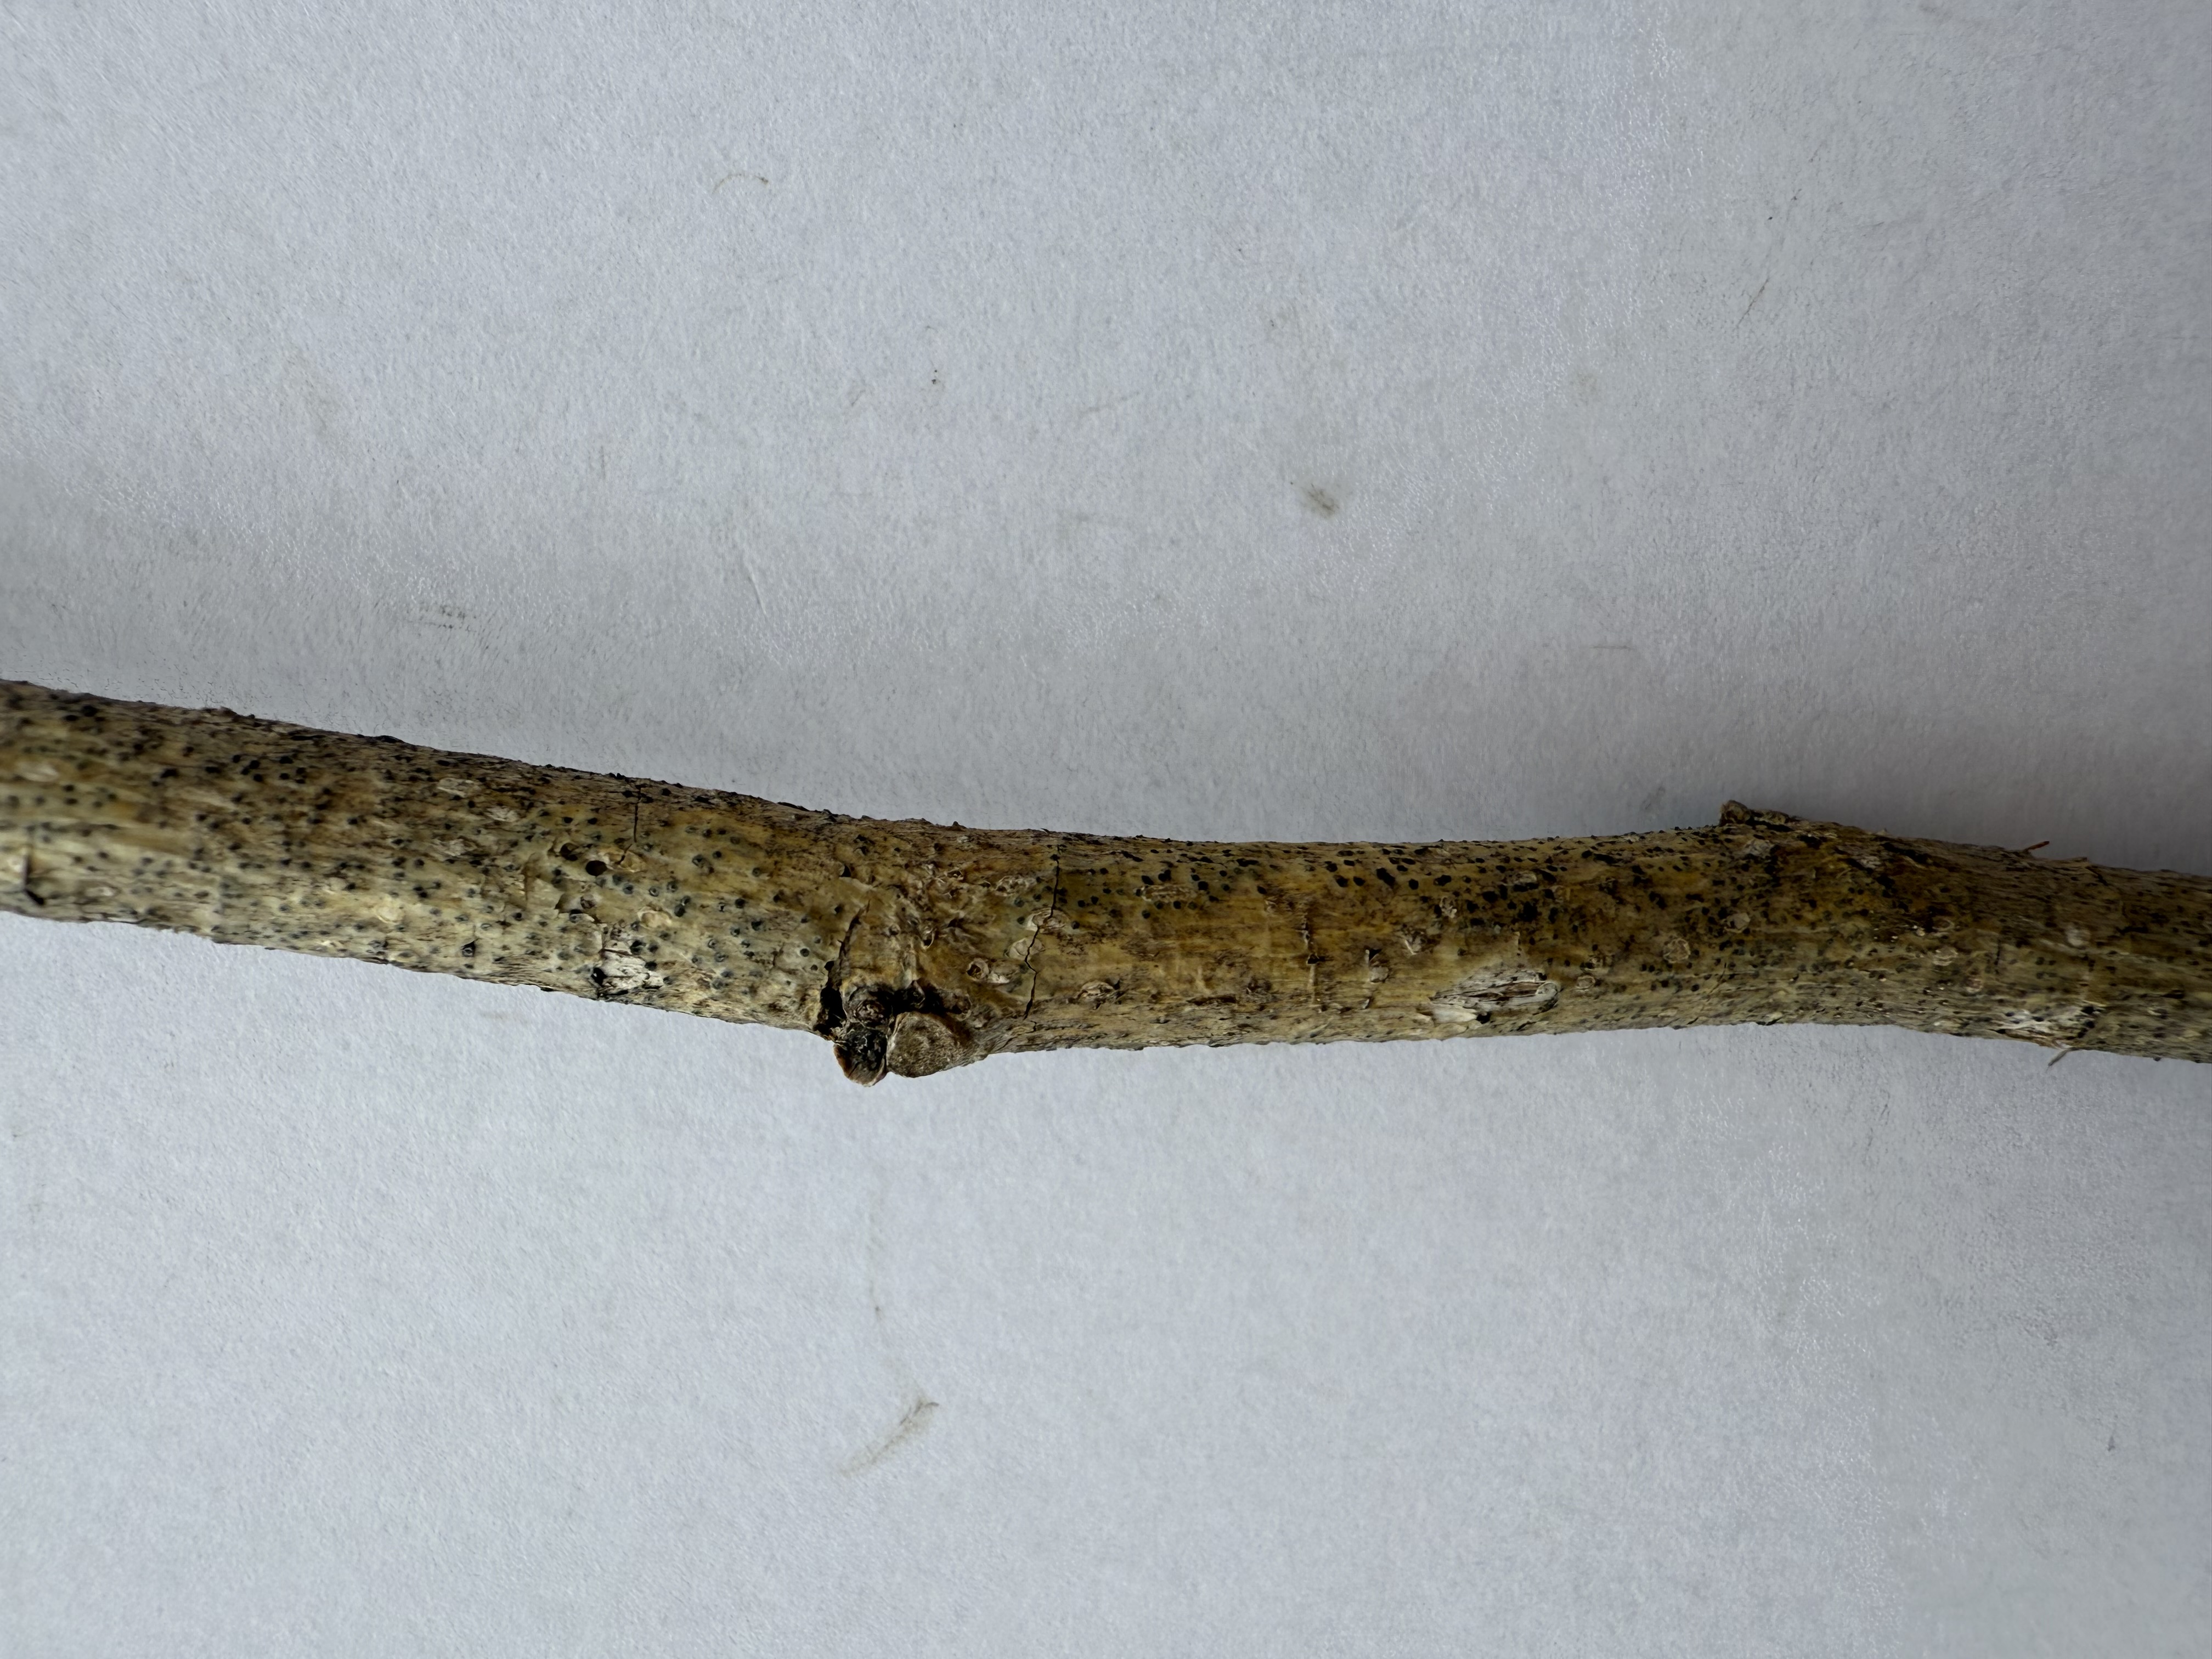
Variety: Black Mulberry